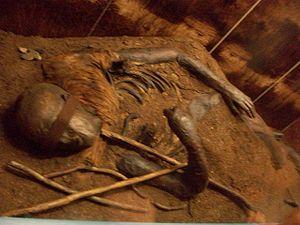
Le château de Gottorf est un château de la ville de Schleswig, parmi les plus imposants du Land de Schleswig-Holstein.